Surrealist techniques

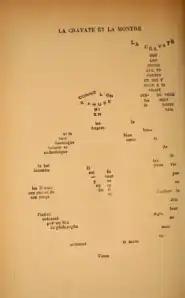
Calligramme ""La cravate et la montre"" (1914), by Guillaume Apollinaire, is an example of typographical poetry with the visual depiction of a tie and a watch. The pictorial effect of writing is an invitation to simultaneously process both the visual and verbal aspects of the poem.

Aerography is a technique in which a 3-dimensional object is used as a stencil with spraypainting. Both conceptually and technically the airbrush painting method presented a new point of departure from a traditional way of painting. Man Ray recalled, "(…) It was thrilling to paint a picture, hardly touching the surface - a purely cerebral act, as it were."